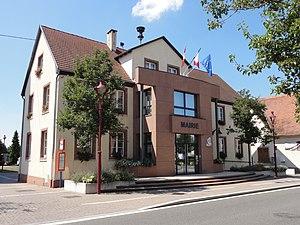
Kaltenhouse est une commune française située dans le département du Bas-Rhin, en région Grand Est.